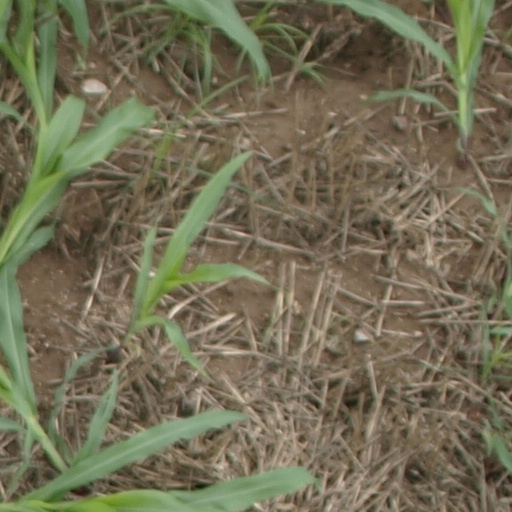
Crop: maize; corn